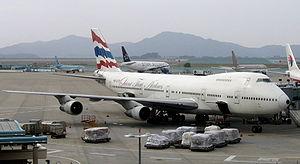
Orient Thai Airlines est une compagnie aérienne thaïlandaise à vocation domestique et internationale, notamment vers Hong Kong. Elle se situe aussi sur le créneau des compagnies low-cost. Elle est basée à Chiang Mai.